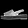
Label: Sandal